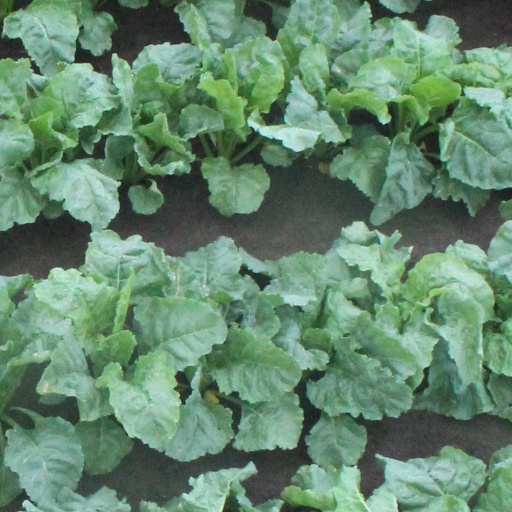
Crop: sugar beet